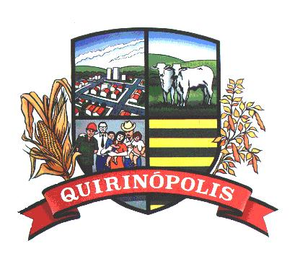
Quirinópolis est une municipalité brésilienne de l'État de Goiás et la microrégion de Quirinópolis.